Sylvia Bataille

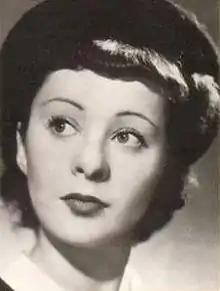

Sylvia Bataille (born Sylvia Maklès; 1 November 1908 – 22 December 1993) was a French actress of Romanian-Jewish descent. When she was twenty, she married the writer Georges Bataille with whom she had a daughter, the psychoanalyst Laurence Bataille (1930–1986). Georges Bataille and Sylvia separated in 1934 but did not divorce until 1946. Starting in 1938, she was a companion of the psychoanalyst Jacques Lacan with whom, in 1941, she had a daughter, Judith (married name Judith Miller). Sylvia Bataille married Jacques Lacan in 1953.